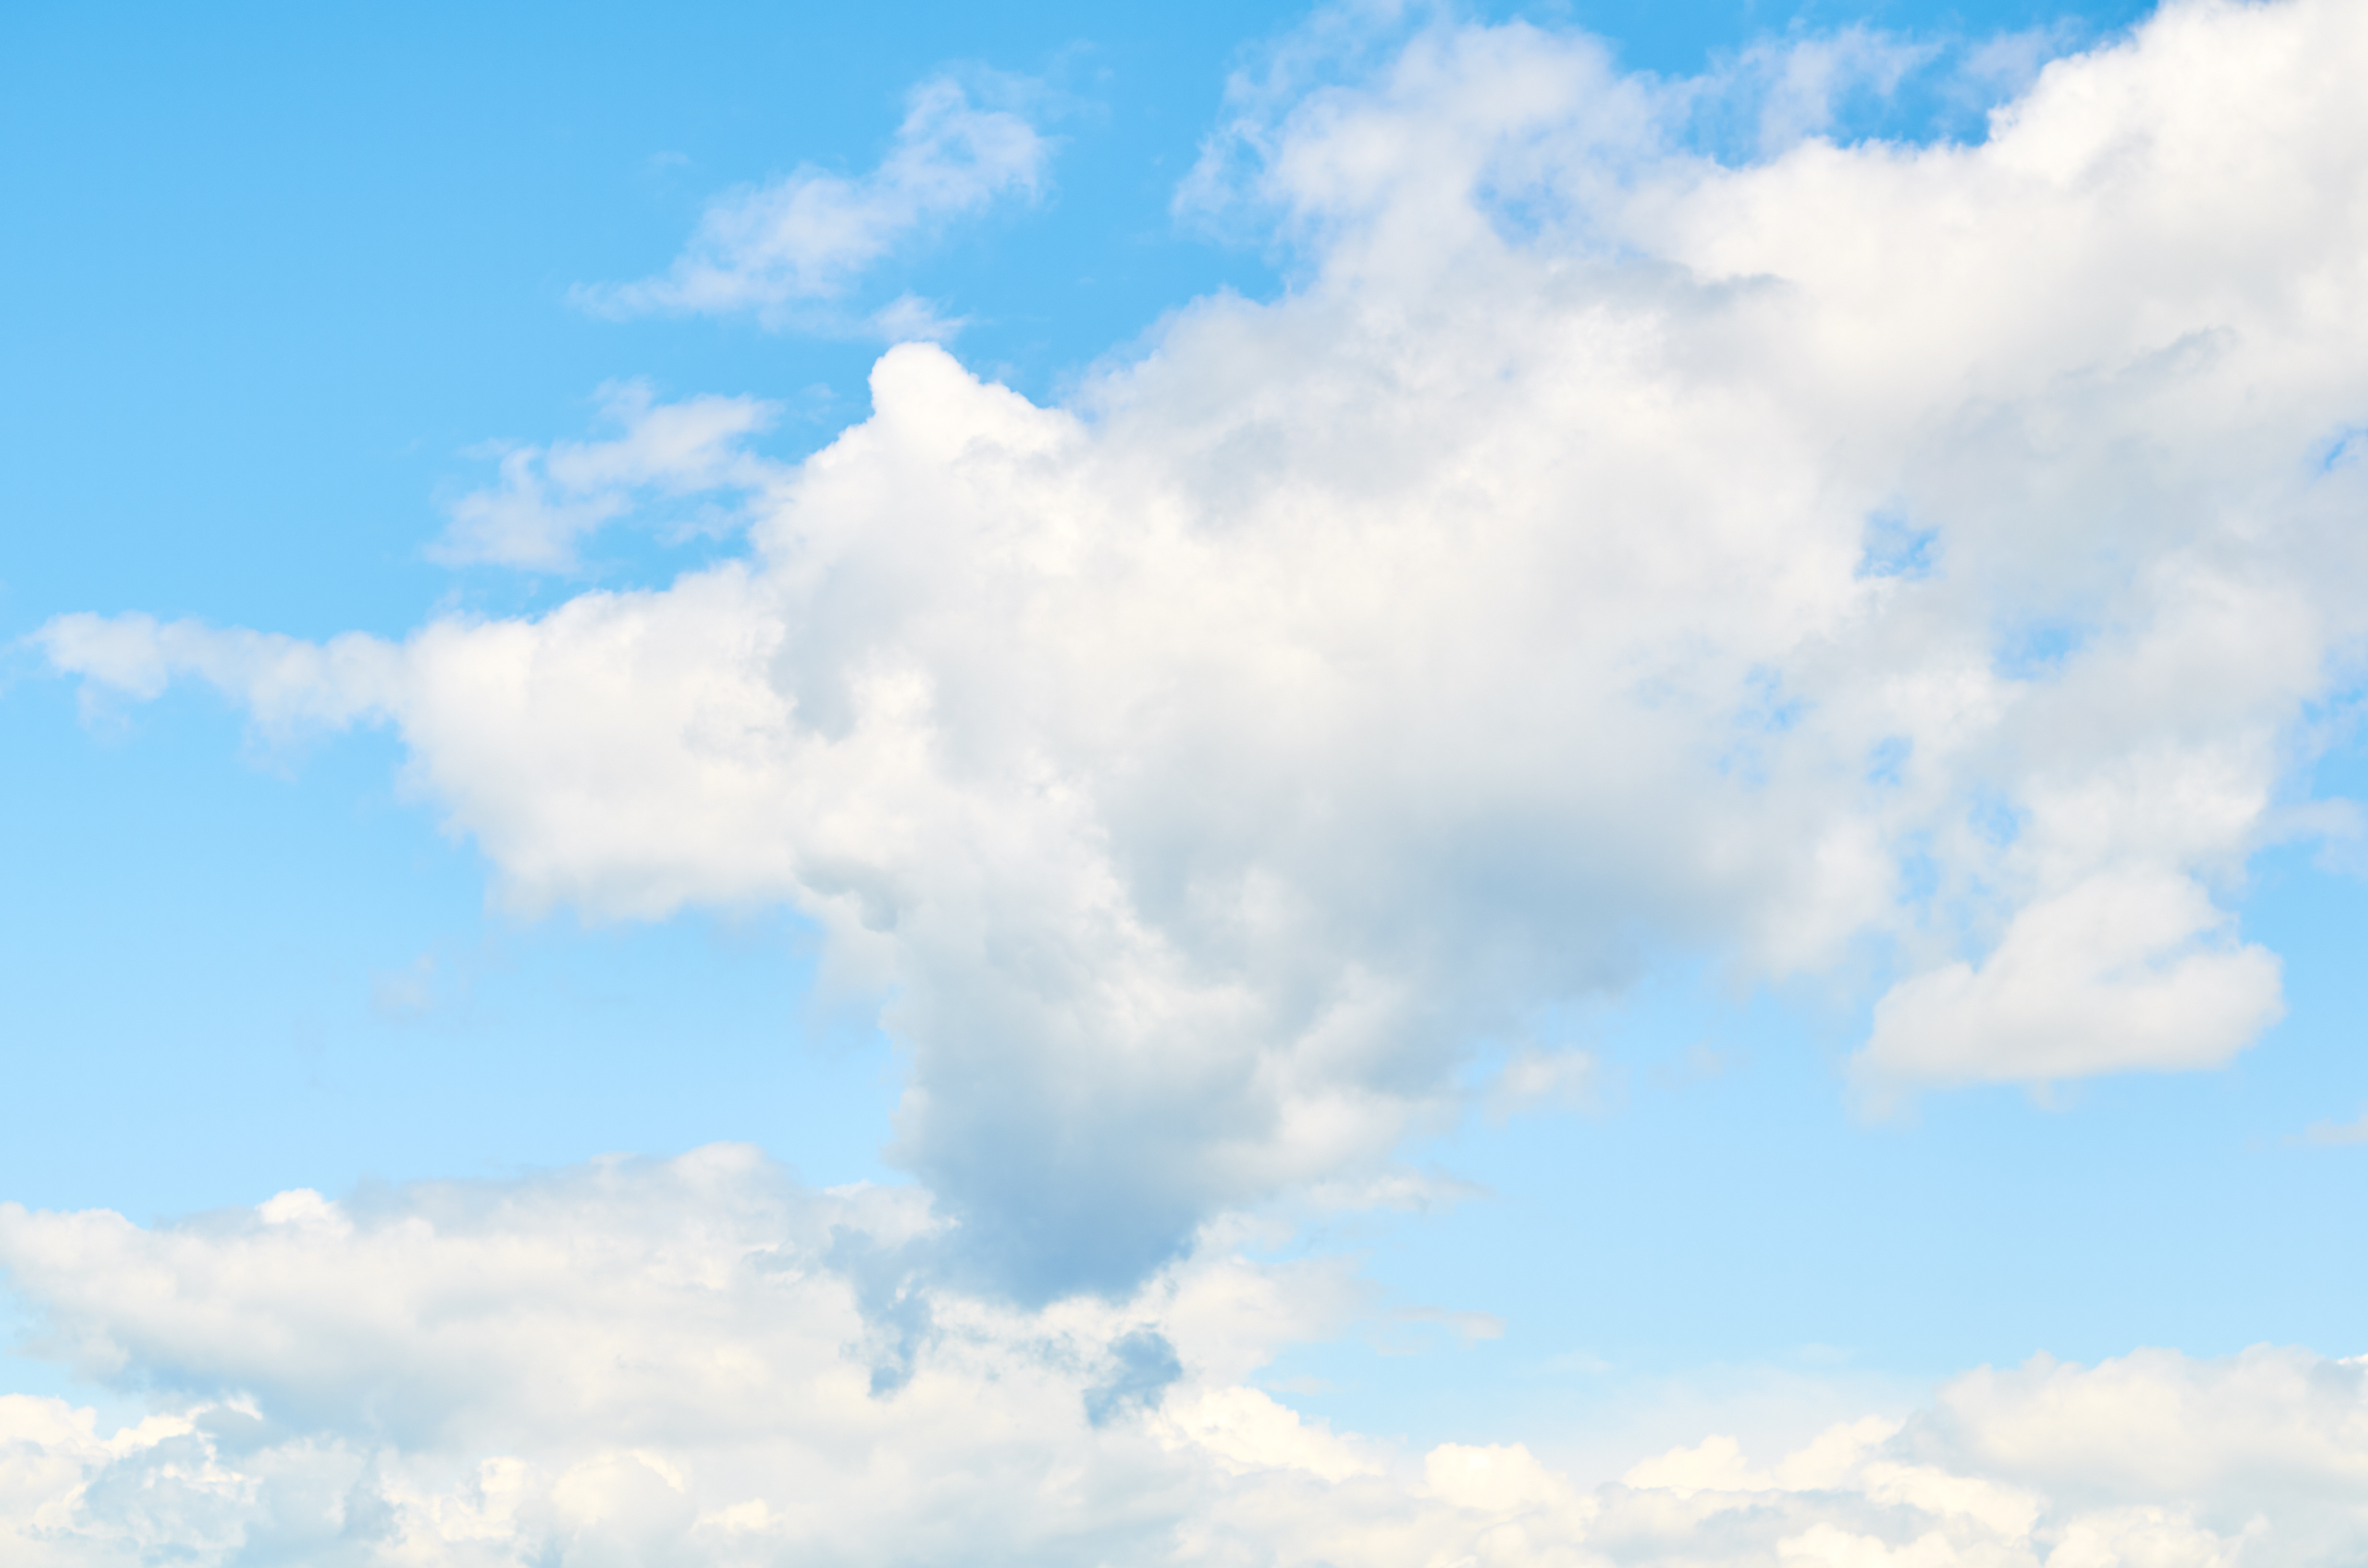
sky, cloud, daytime, blue, cumulus, atmosphere, meteorological phenomenon, azure, atmospheric phenomenon, calm, sunlight, horizon